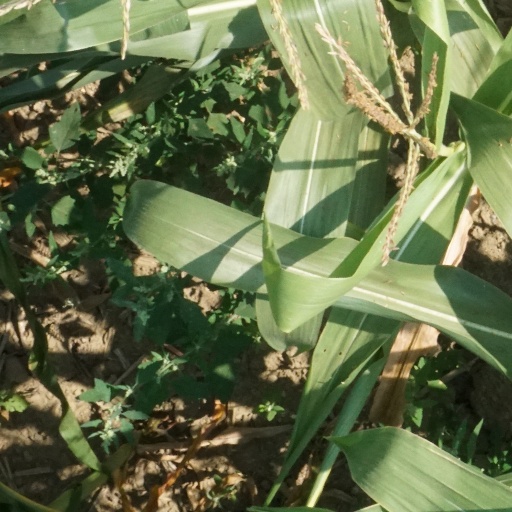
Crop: maize; corn